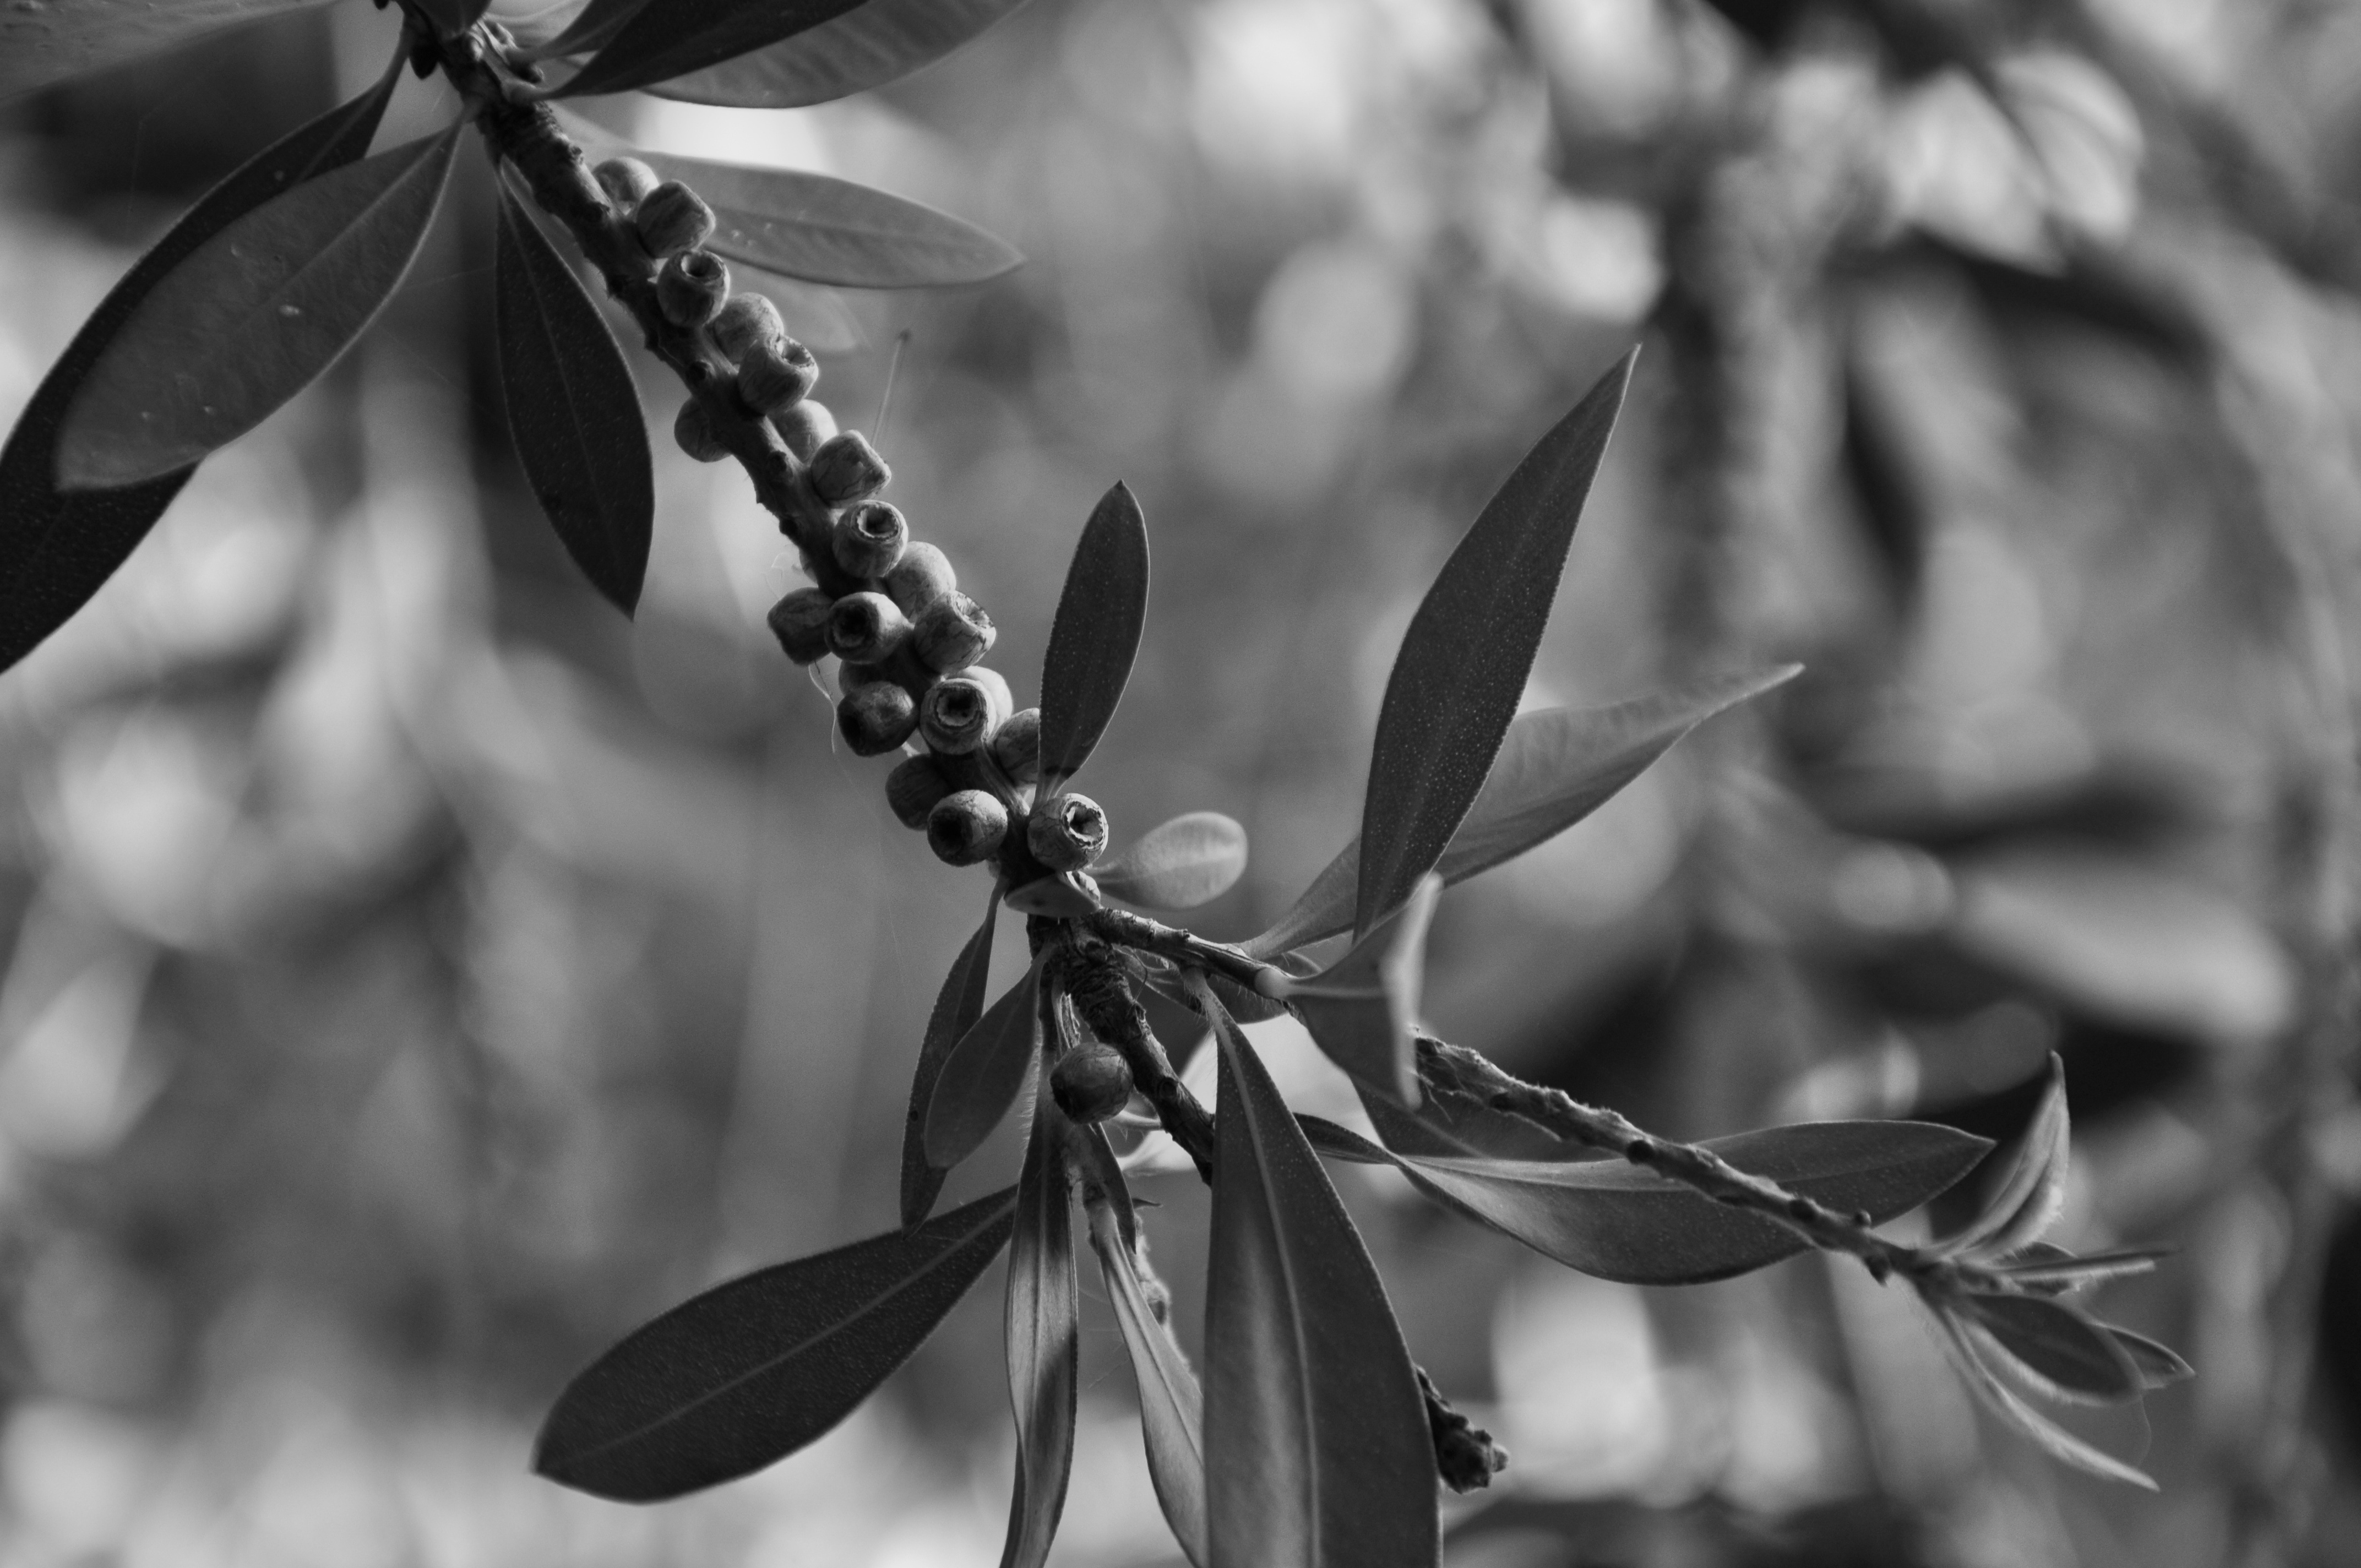
tree, nature, branch, blossom, winter, black and white, plant, white, photography, sunlight, leaf, flower, frost, spring, autumn, botany, black, garden, monochrome, flora, season, twig, flowers, close up, leaves, vegetation, macro photography, monochrome photography, plant stem, woody plant